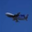
Label: airplane